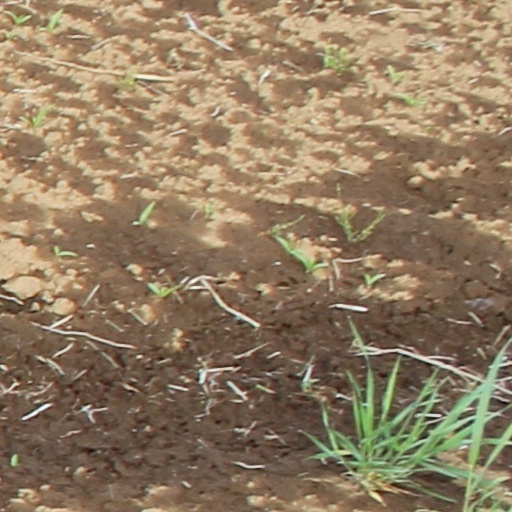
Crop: wheat